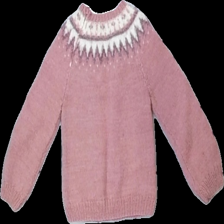
View: back
Type: Sweater
Category: Children
Brand: Missing
Colors: Pink, White, Purple
Material: 67% acrylic 33% wool
Pattern: Other
Cut: Regular
Season: All
Damage location: bottom left
Damage 2 location: bottom left
Damage 3 location: top right
Price range: <50
Recommended usage: Reuse
Description: rosa stickad tröja med geometriskt mönster upptill, nopprig
Comment: egengjord